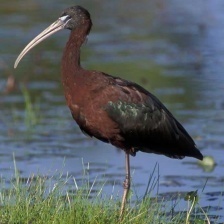
Species: GLOSSY IBIS
Scientific name: PLEGADIS FALCINELLUS